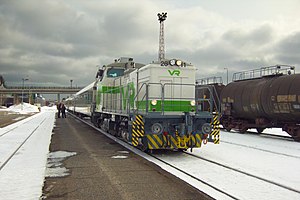
VR Group
Et moderniseret og ommalet diesel lokomotiv trækker et regionaltog til Varkaus jernbanestation i 2011.
VR eller VR Group et statsejet jernbaneselskab i Finland. Tidligere er det kendt som Suomen Valtion Rautatiet indtil 1922 og Valtionrautatiet / Statsjärnvägarna indtil 1995. Dets vigtigste funktion er drift af godsbane- og jernbaneservices. VR havde i 2010 en omsætning på 1.422,6 Euro og 12.600 ansatte.